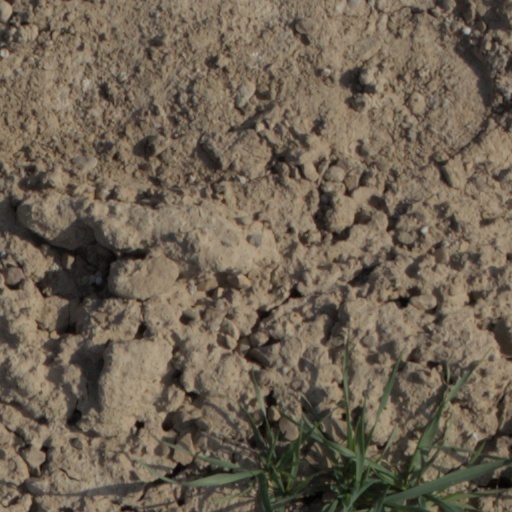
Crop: wheat